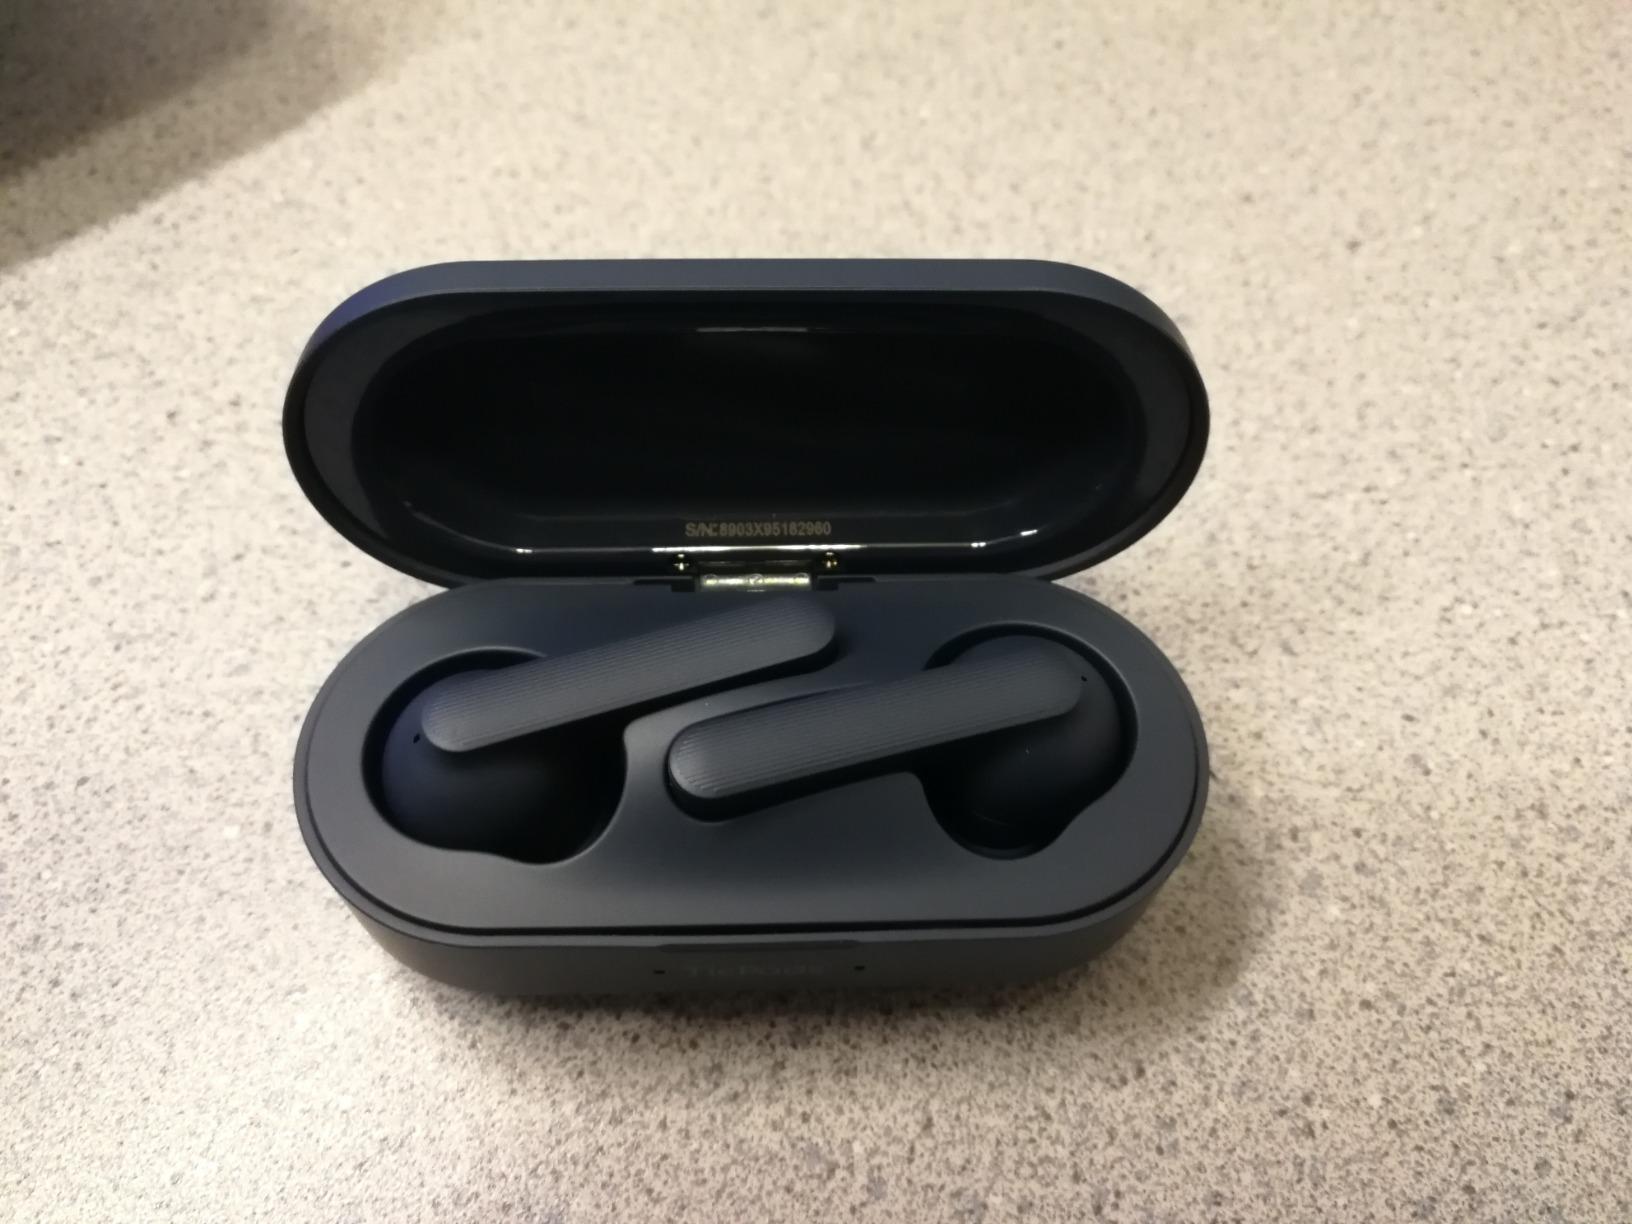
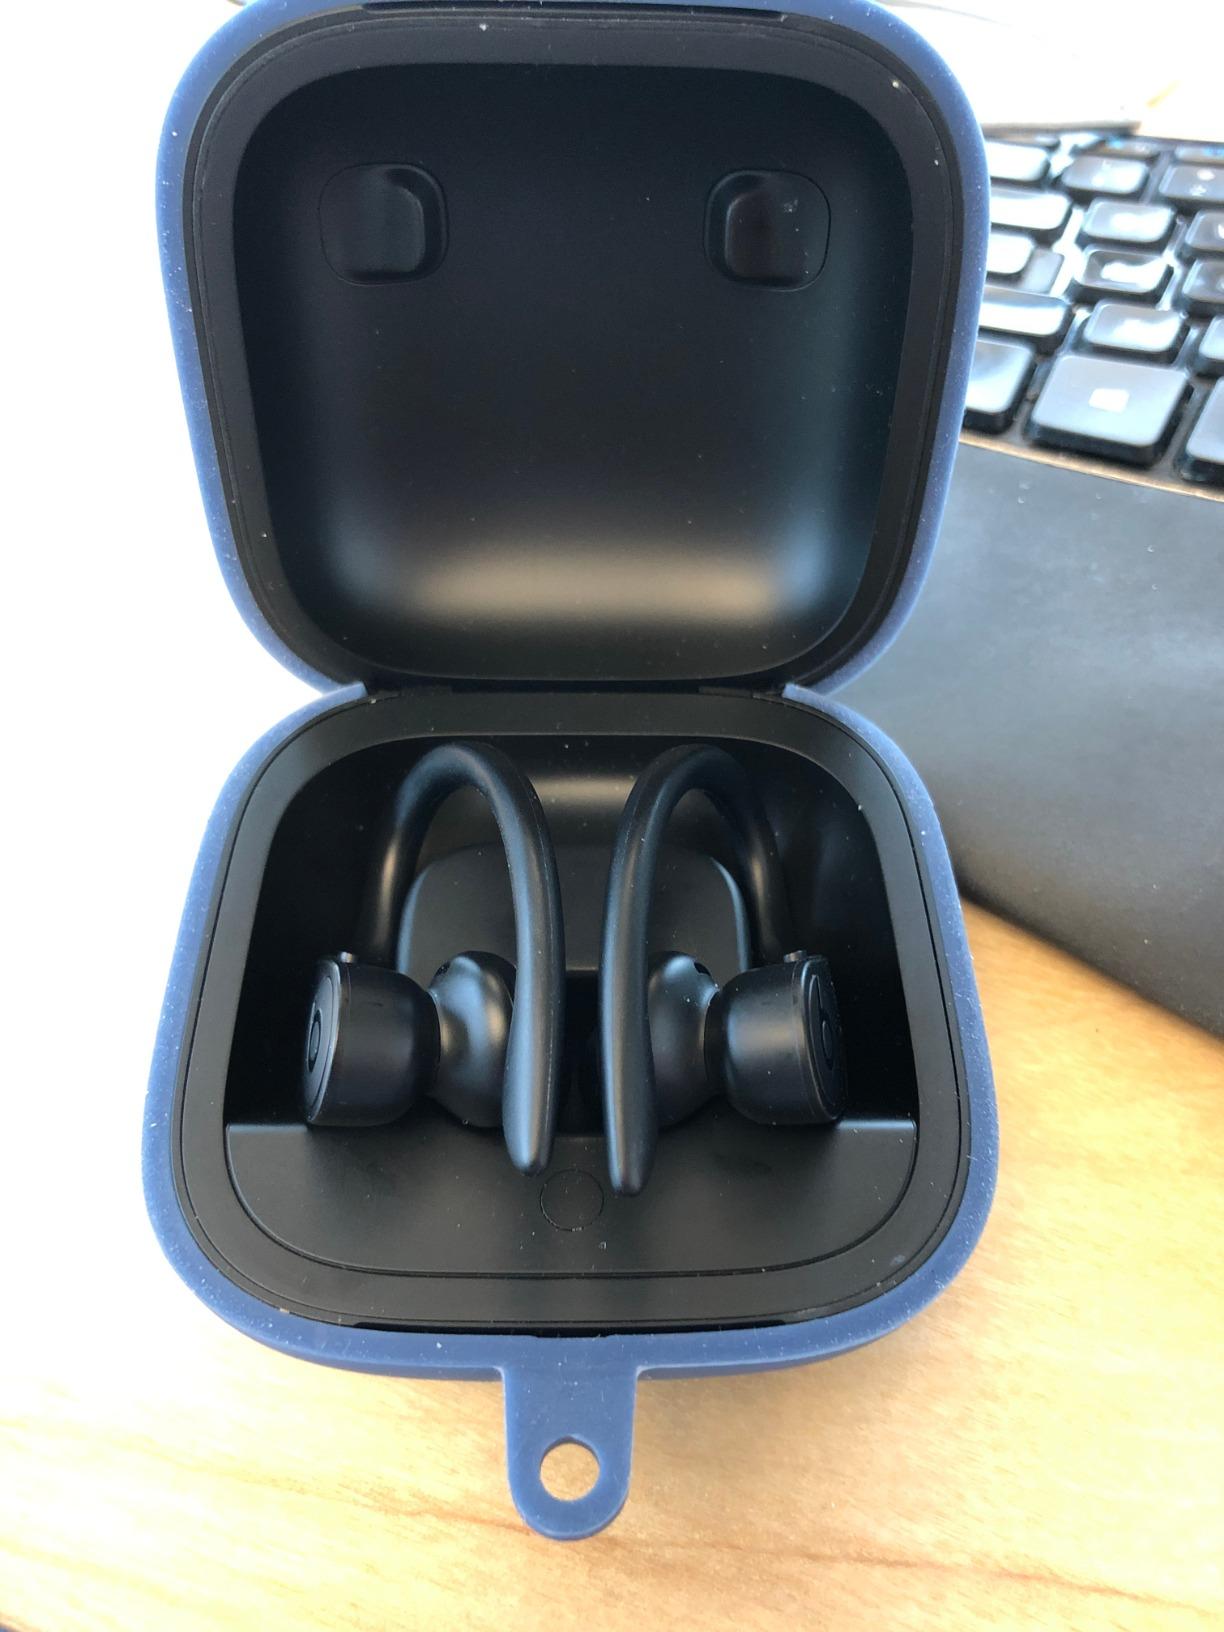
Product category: earbuds
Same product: no